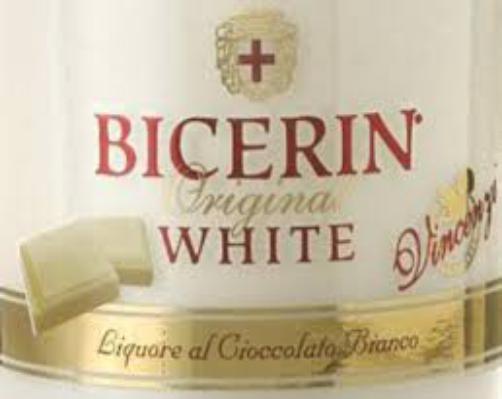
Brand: Bicerin
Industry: Food